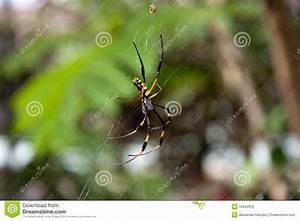
spider